Portrait miniature

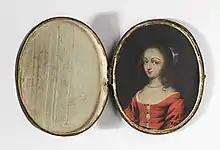
Example of portrait with several costume overlays are available online via the Los Angeles County Museum of Art.

In the 18th century we know of miniatures by Nicolas de Largillière, François Boucher, Jean-Marc Nattier, and Jean-Germain Drouais; but the greatest names active in France are those of Peter Adolf Hall of Sweden, François Dumont of France, and Friedrich Heinrich Füger of Austria. The tiny pictures painted by the Blarenberghe family are by many persons grouped as miniatures, and some of the later French artists, as Pierre-Paul Prud'hon and Constance Mayer, executed miniature portraits. The popular artists in France, however, were Jean-Baptiste Jacques Augustin (1759–1832) and Jean-Baptiste Isabey (1767–1855). Their portraits of Napoleon and his court are exceedingly fine, and perhaps no other Frenchman painted miniatures so well as did Augustin.